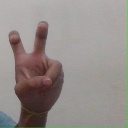
अक्षर: ई